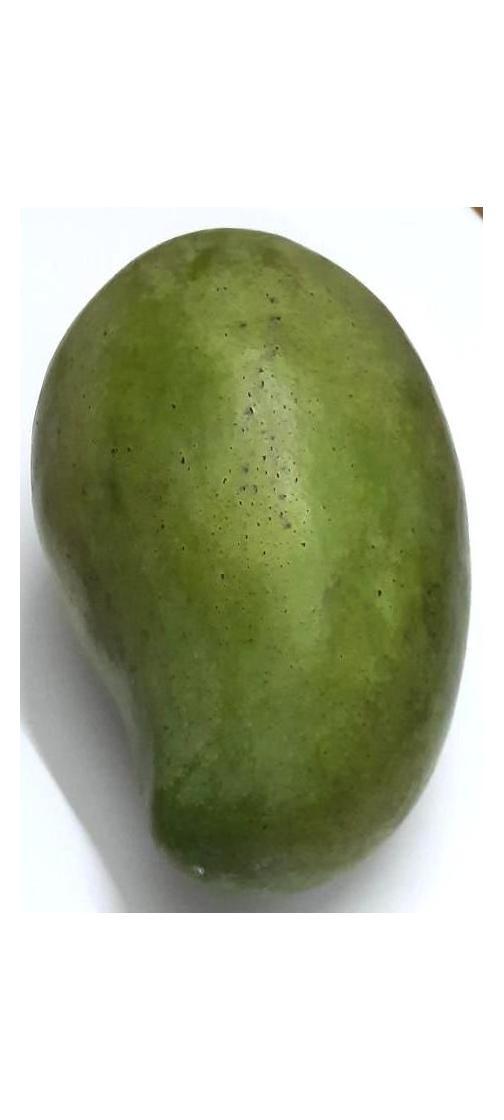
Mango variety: Amrapali